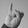
ASL letter: I